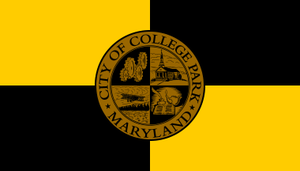
College Park est une ville située dans le comté du Prince George, dans l'État du Maryland, aux États-Unis. Sa population était de 30 413 habitants en 2010. Elle abrite le campus principal de l'université du Maryland. Le maire de la ville est, depuis 2001, Stephen A. Brayman.